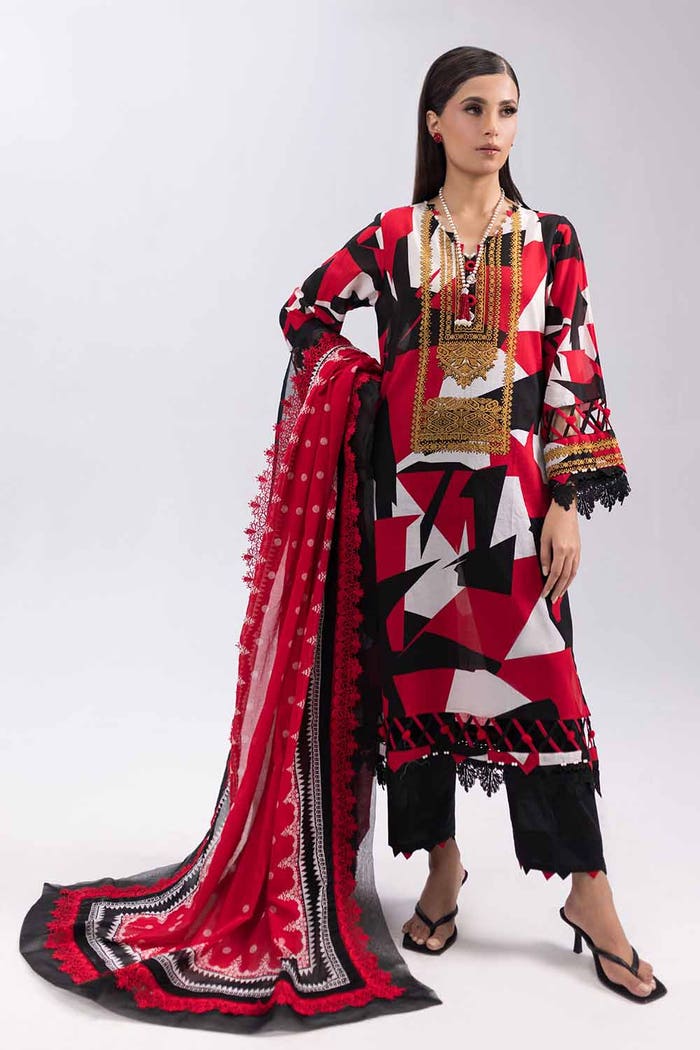
red black khan embroidered lawn suit